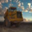
Label: truck